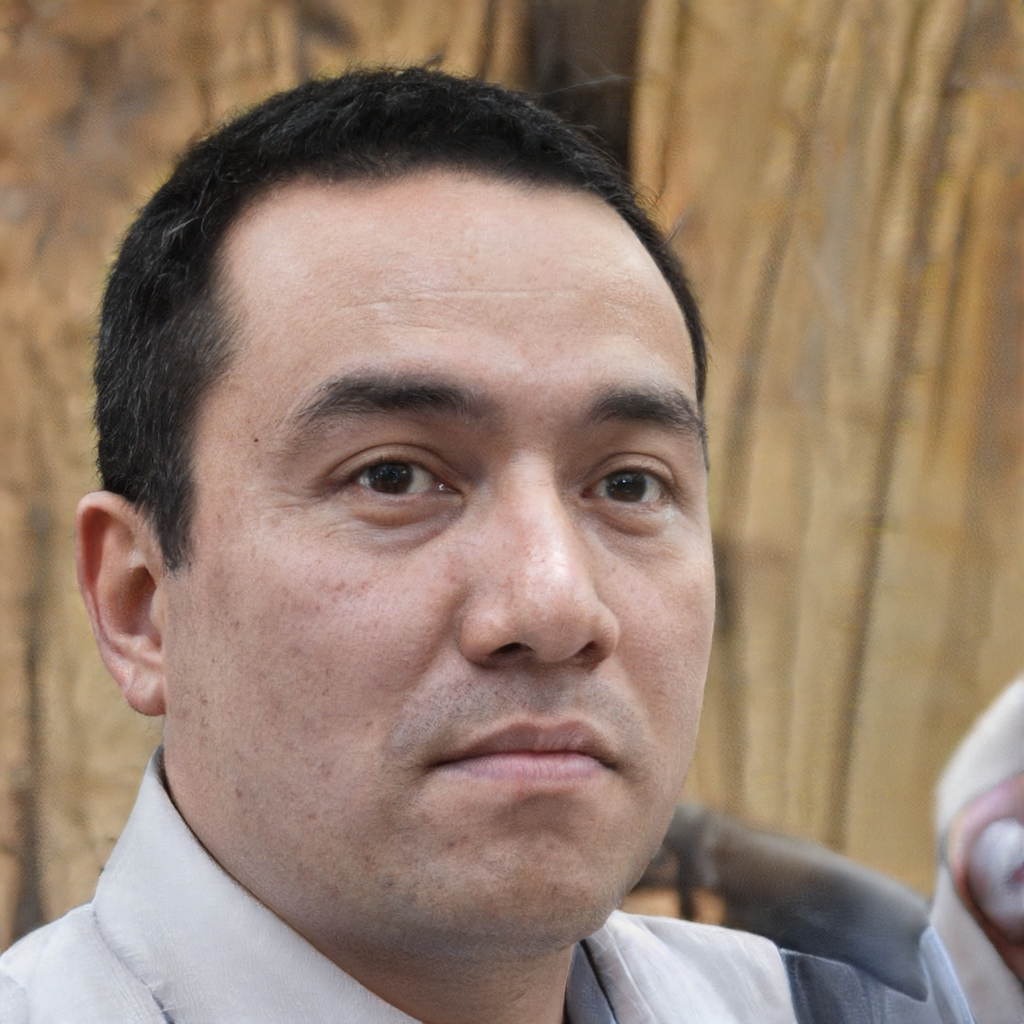
Gender: Male